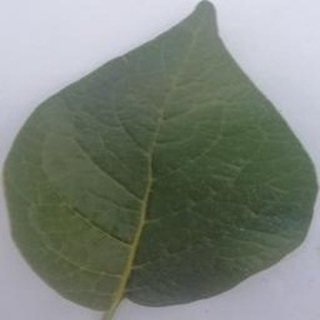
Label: healthy_potato